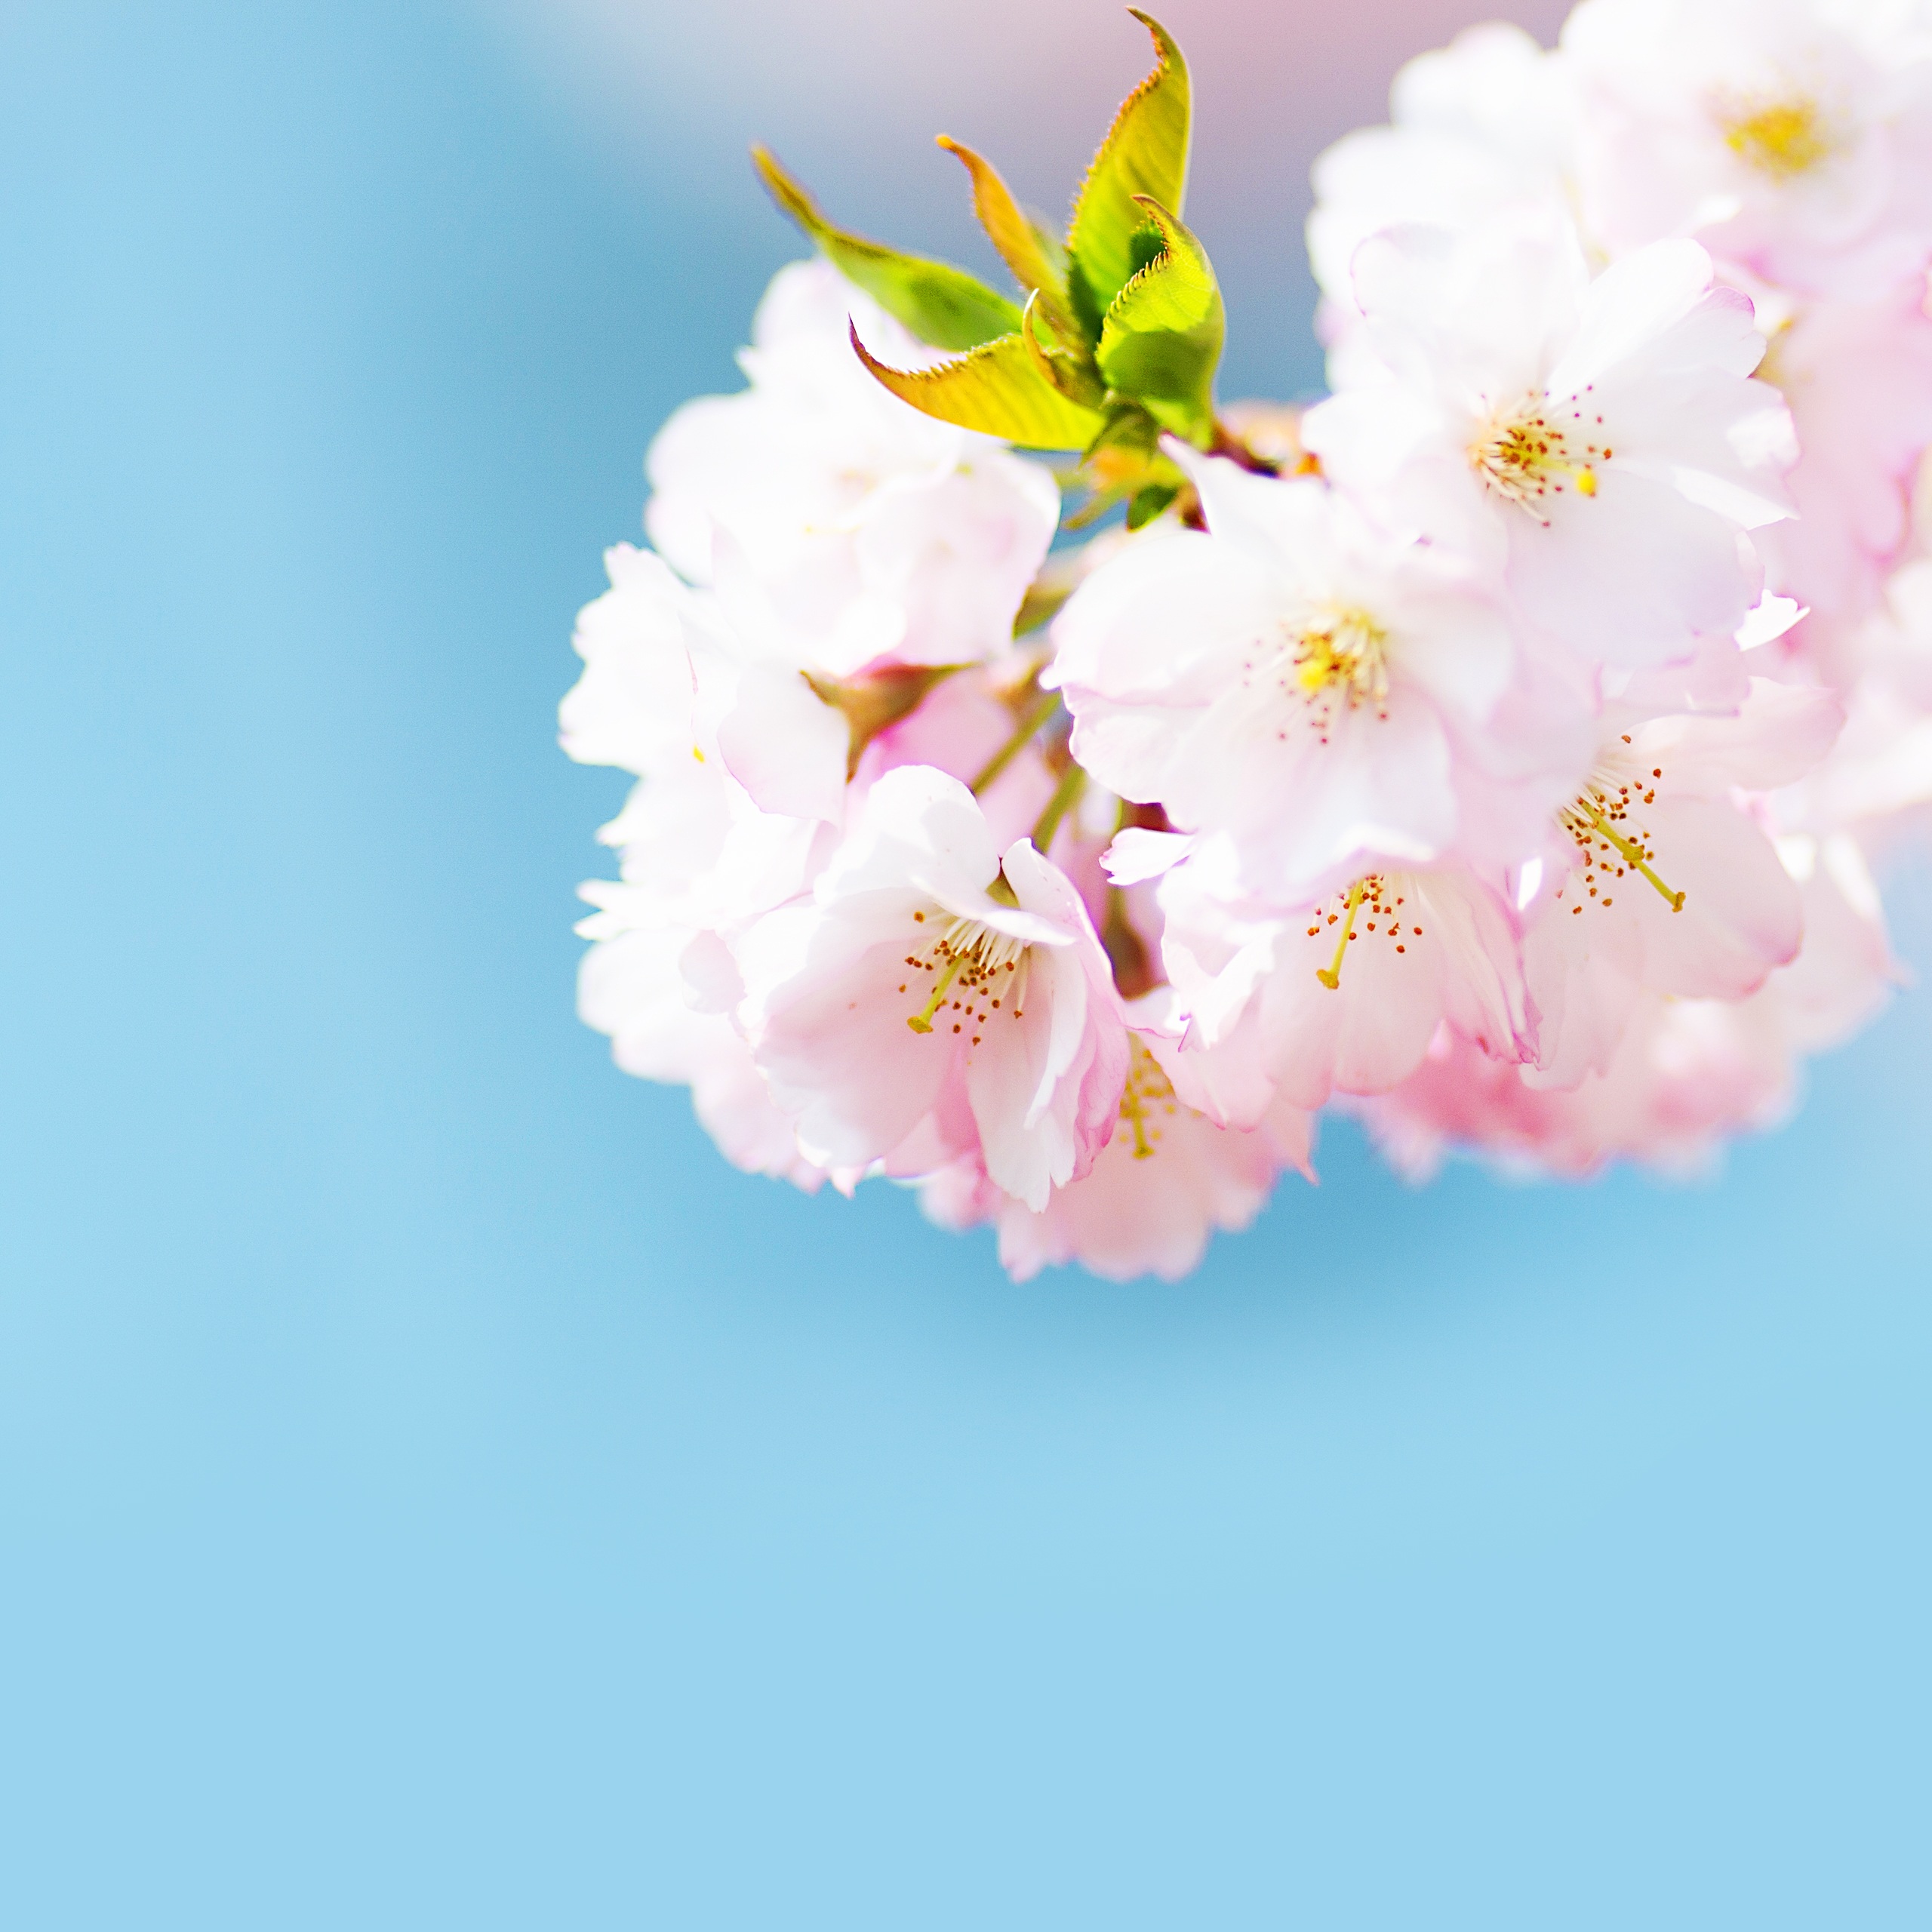
tree, nature, branch, blossom, plant, flower, petal, bloom, bush, food, spring, produce, pink, flora, cherry blossom, close up, easter, copy space, macro photography, flowering plant